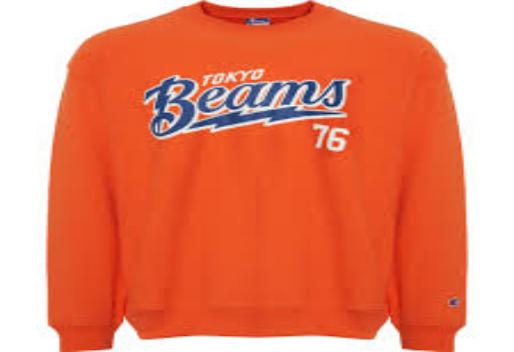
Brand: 76
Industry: Clothes